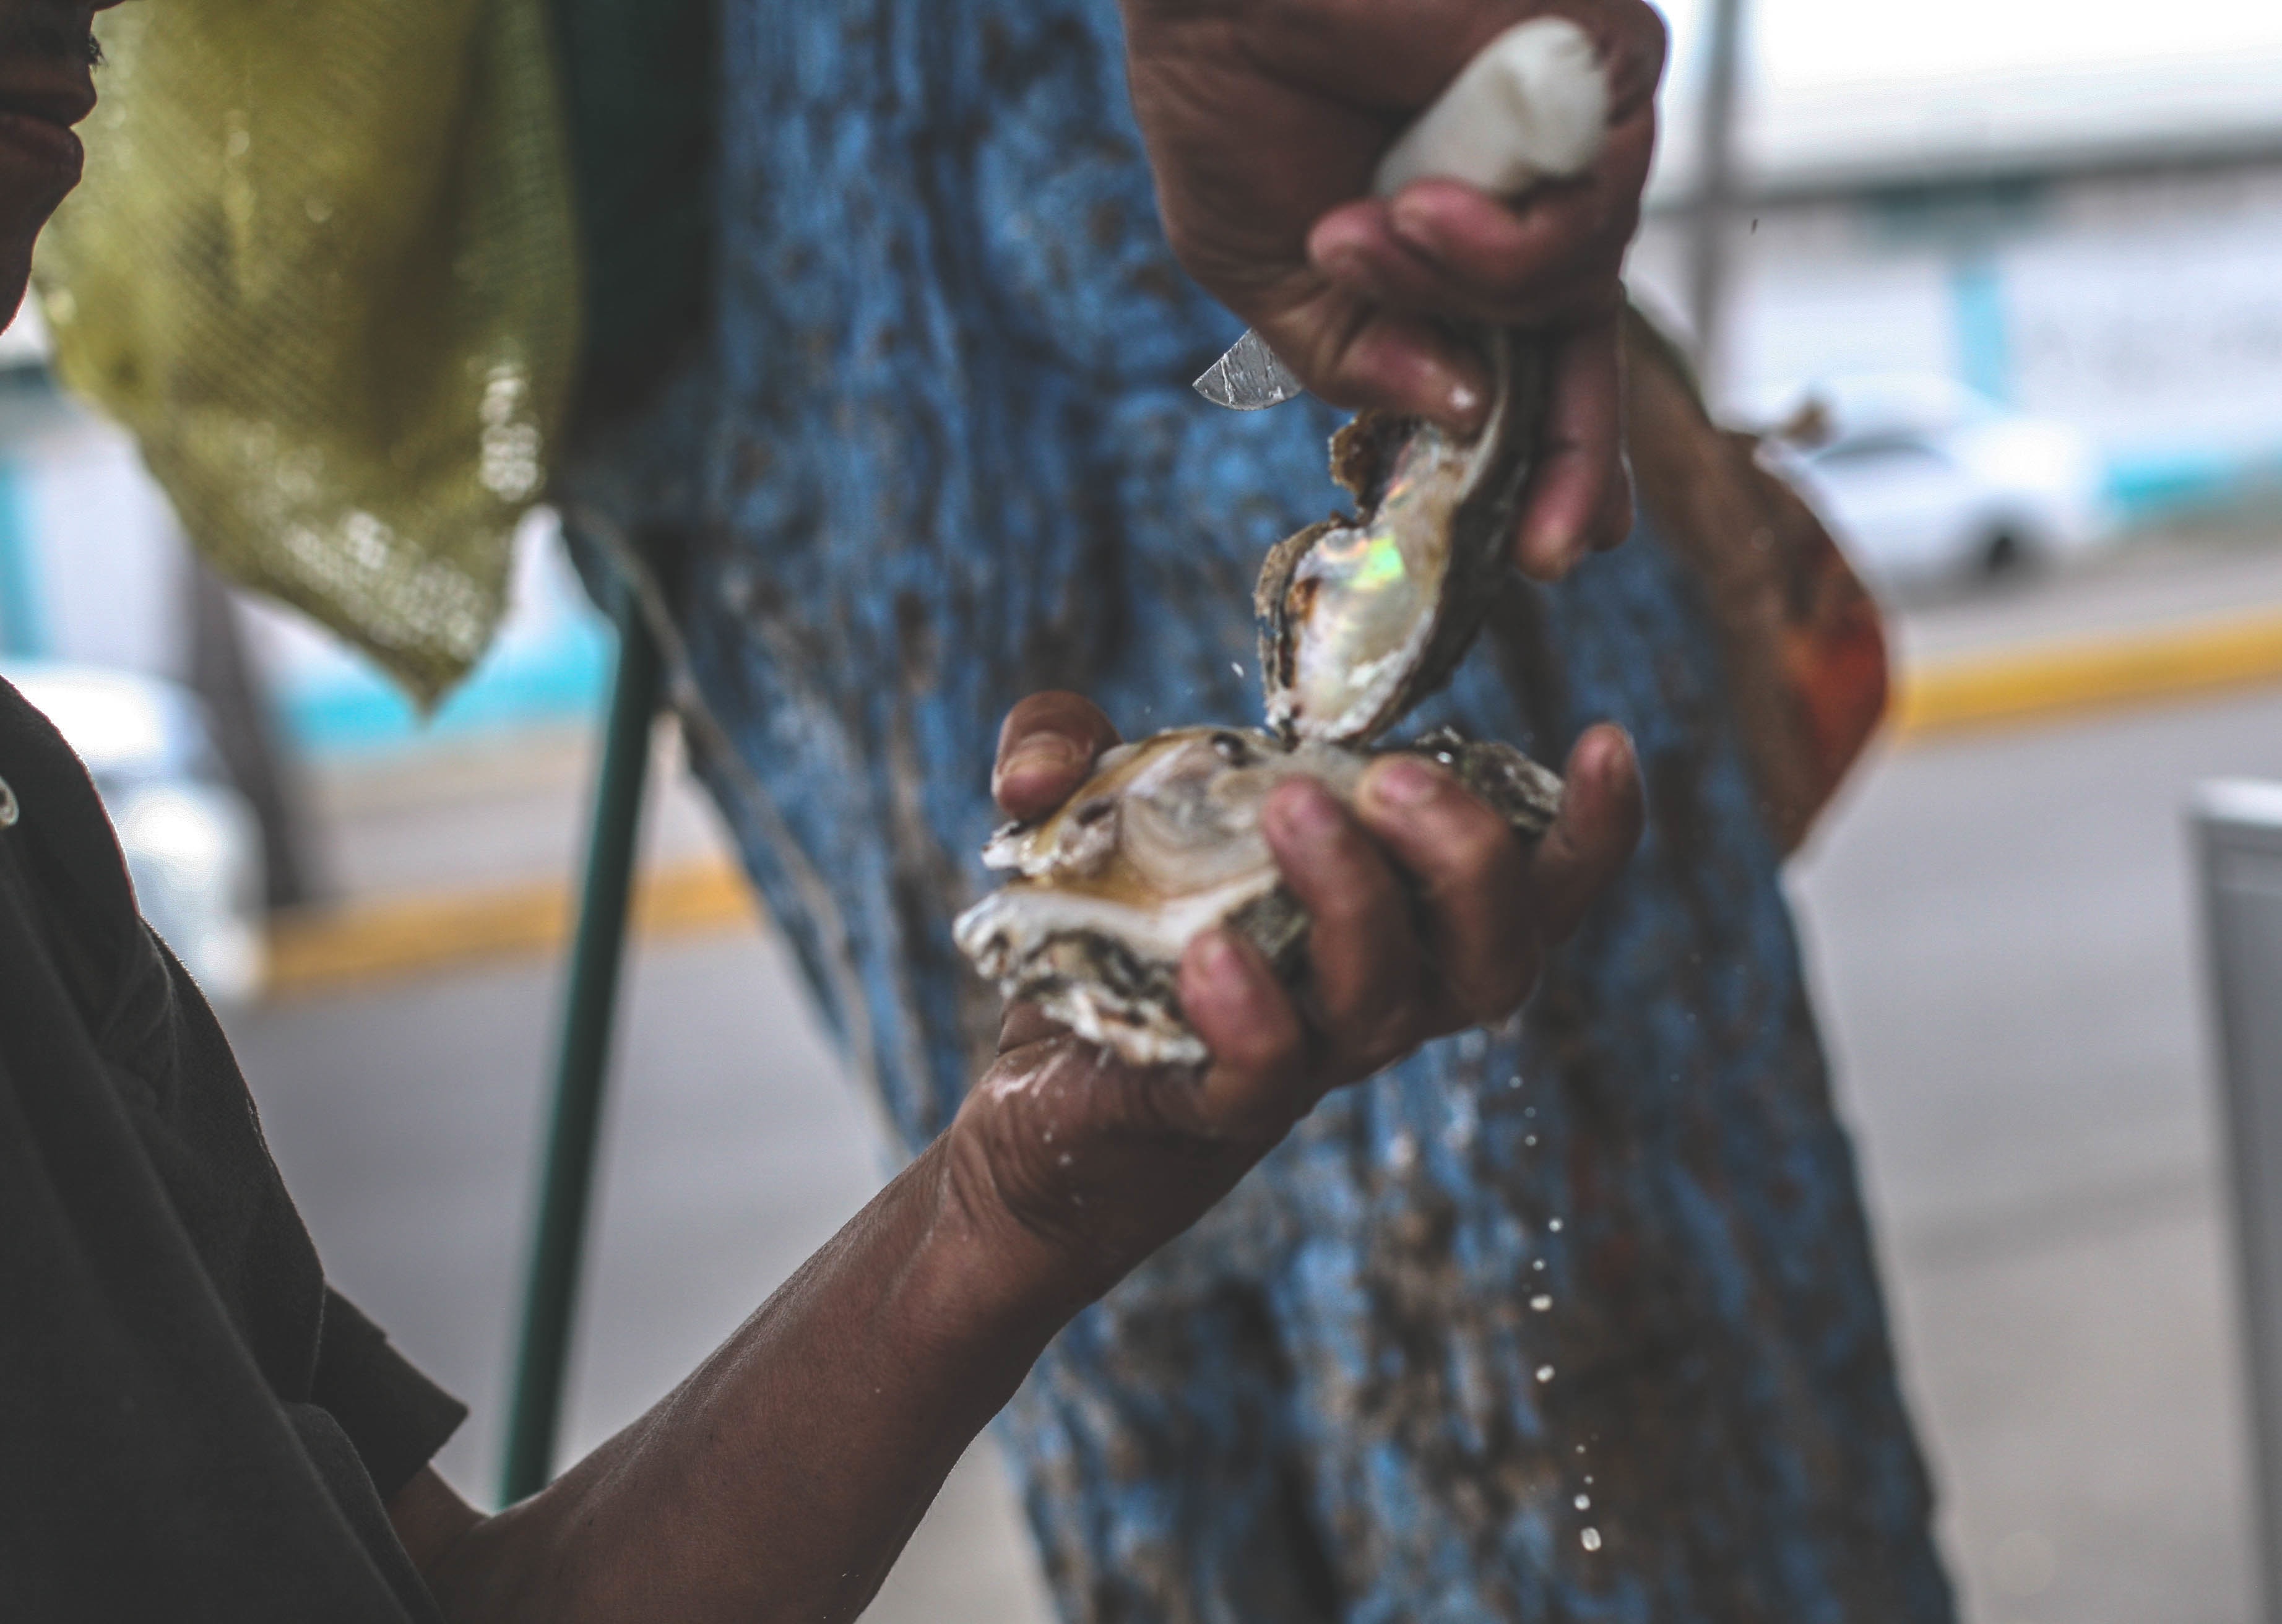
temple, sense